Tarot

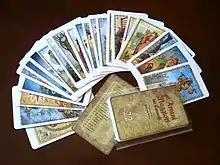
Deck of the 22 Major Arcana cards inspired by the Tarot of Marseilles, but with the author's graphic style

The word "tarot" and German "Tarock" derive from the Italian "Tarocchi", the origin of which is uncertain, although "taroch" was used as a synonym for foolishness in the late 15th and early 16th centuries. The decks were known exclusively as "Trionfi" during the fifteenth century. The new name first appeared in Brescia around 1502 as "Tarocho". During the 16th century, a new game played with a standard deck but sharing a very similar name (Trionfa) was quickly becoming popular. This coincided with the older game being renamed "tarocchi". In modern Italian, the singular term is "Tarocco", which, as a noun, is a cultivar of blood orange. The attribute "Tarocco" and the verb "Taroccare" are used regionally to indicate that something is fake or forged. This meaning is directly derived from the tarocchi game as played in Italy, in which "tarocco" indicates a card that can be played in place of another card.